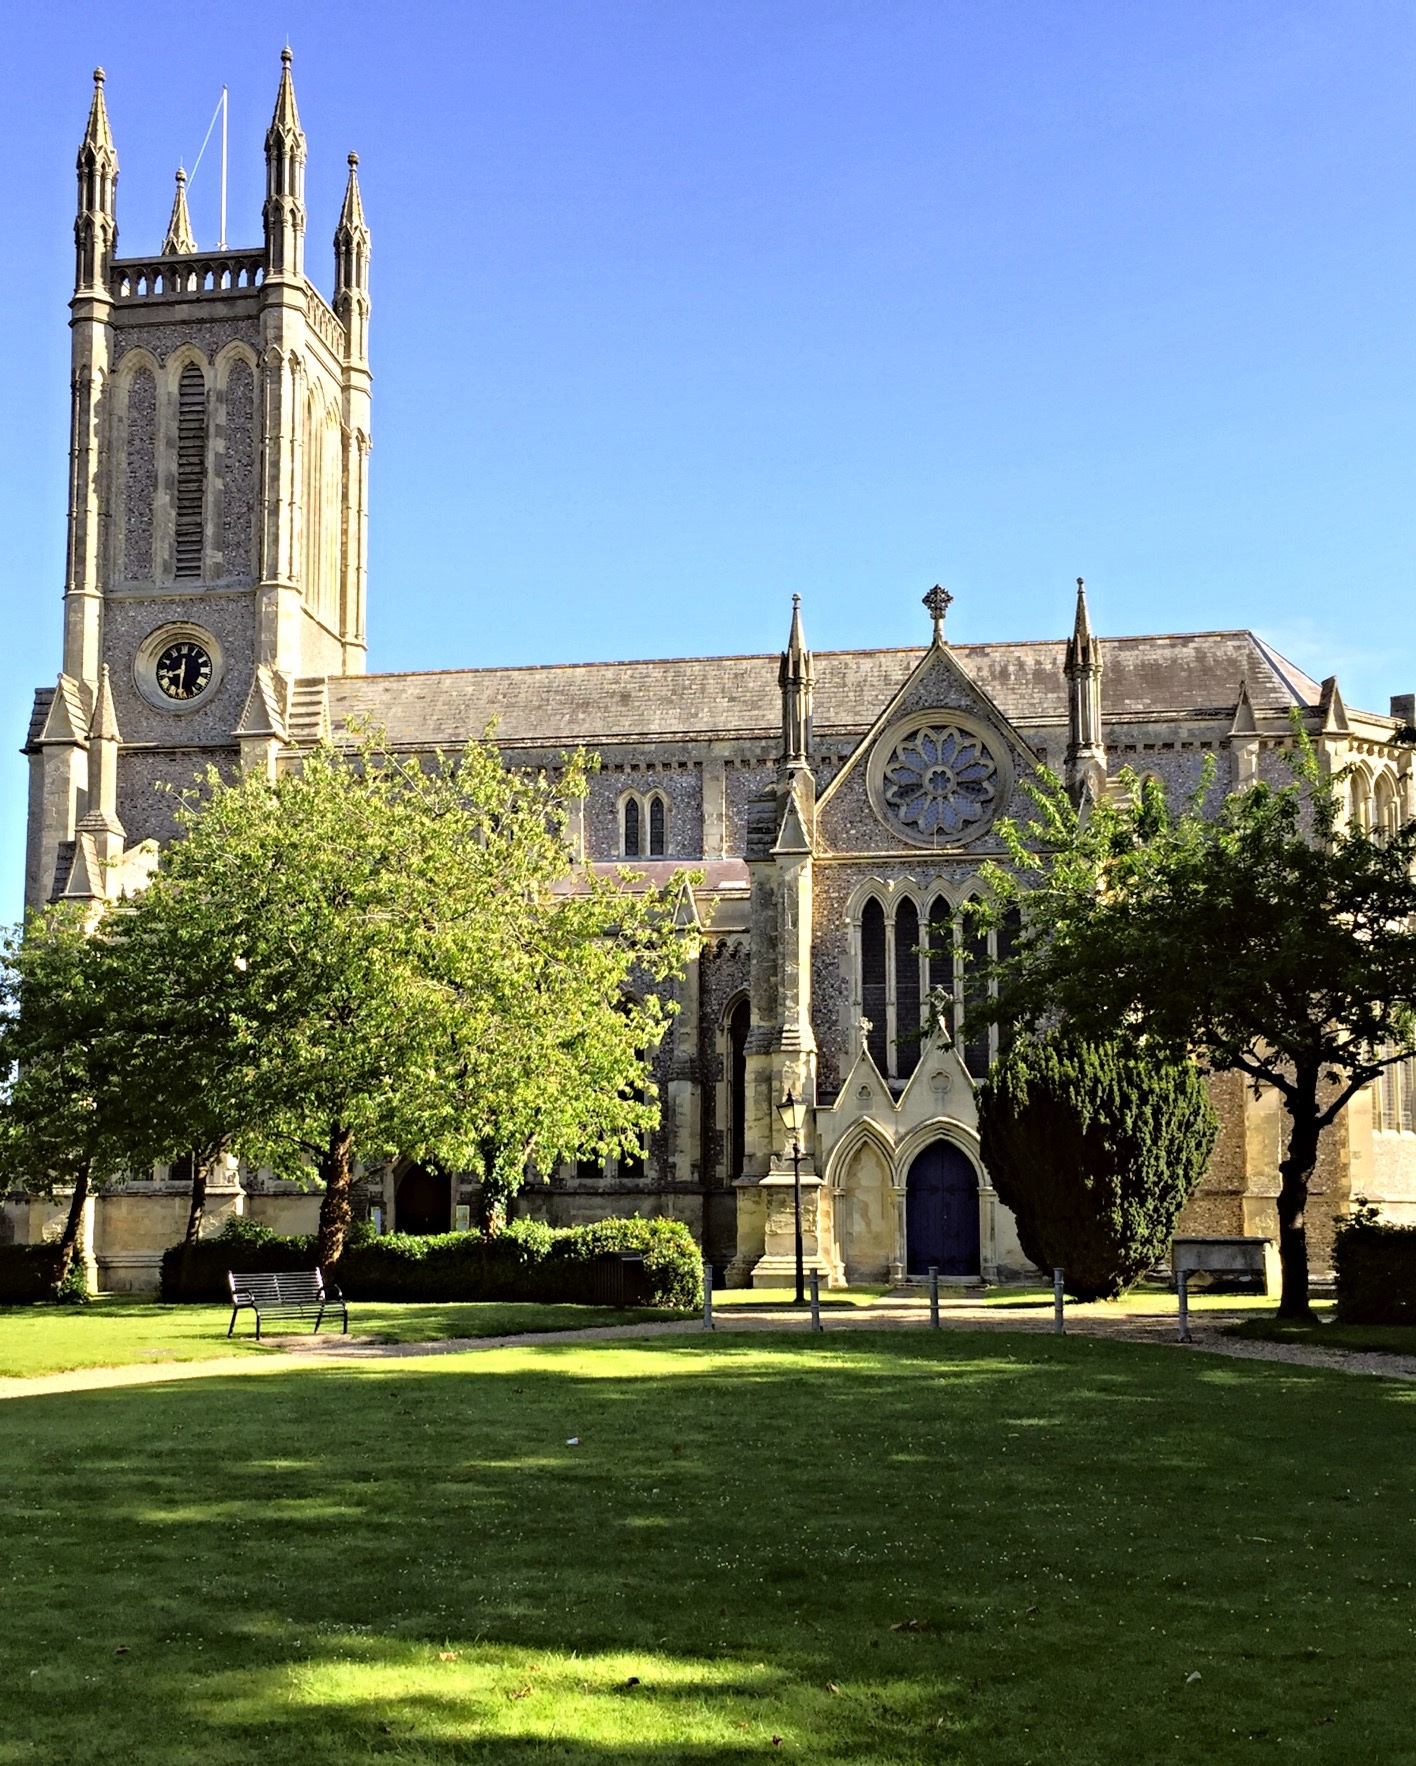
architecture, building, chateau, palace, landmark, church, cathedral, place of worship, monastery, university, abbey, estate, stately home